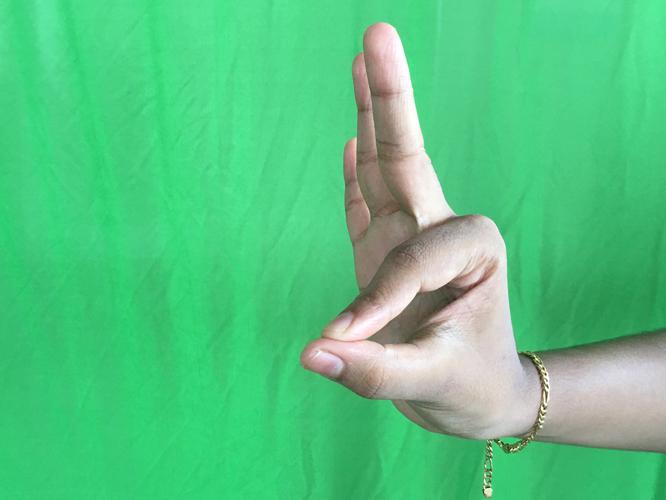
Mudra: Hamsasyam
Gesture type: single_hand